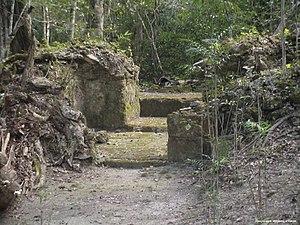
Nakbé est l'un des plus grands sites archéologiques mayas anciens. Il se situe dans le département du Petén au Guatemala, à environ 13 km au sud de la ville maya de El Mirador.
Cette liste des sites mayas est une liste alphabétique répertoriant un nombre significatif de sites archéologiques associés à la civilisation maya de la Mésoamérique.